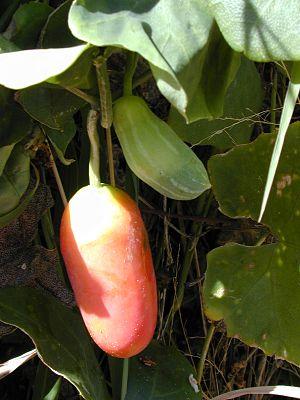
Coccinia grandis est une espèce de plantes herbacées vivaces, grimpantes ou rampantes, de la famille des Cucurbitaceae, originaire des régions tropicales d'Afrique et d'Asie.